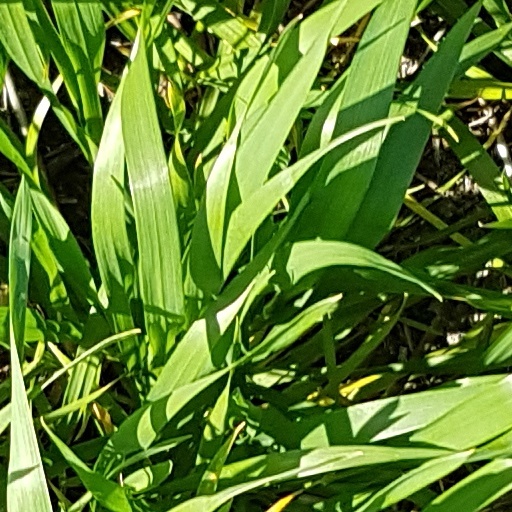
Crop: wheat